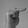
ASL letter: T